Frère Jacques

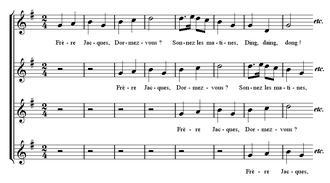
Sheet music as a round, without repetition of each half line File:YB4001Canon Frere Jacques.mid

The song concerns a friar's duty to ring the morning bells. Frère Jacques has apparently overslept; it is time to ring the morning bells, and someone wakes him up with this song. The traditional English translation preserves the scansion, but alters the meaning such that Brother John is being awakened by the bells.